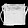
Label: Bag